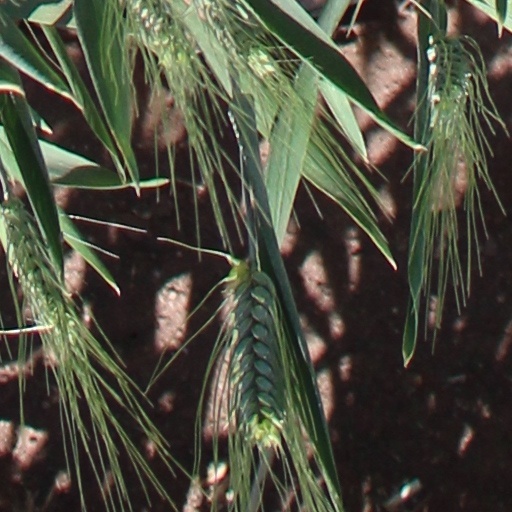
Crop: wheat